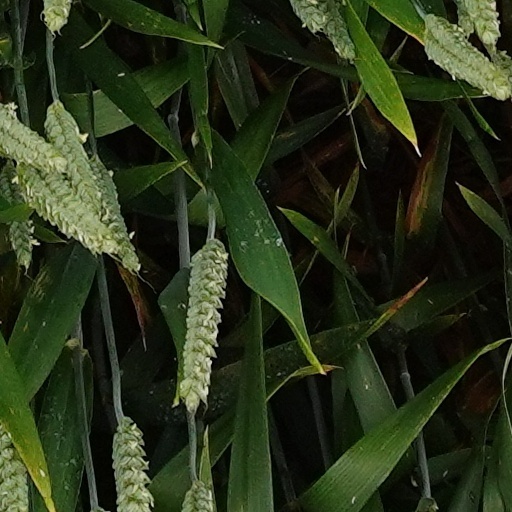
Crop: wheat